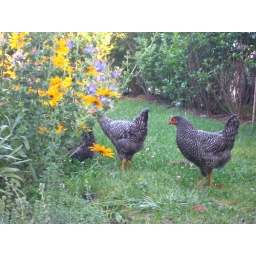
The girls in the flower beds. 2009.